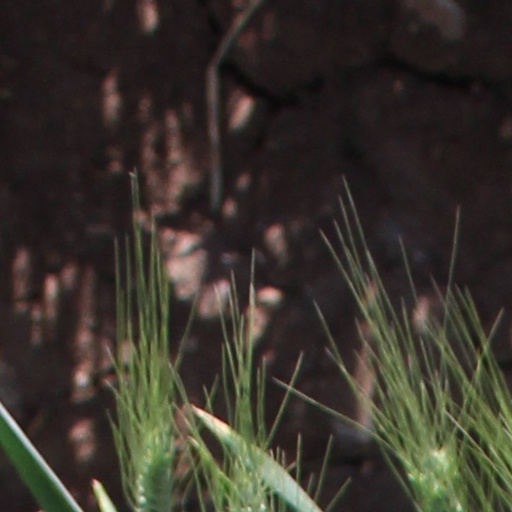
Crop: wheat